Lake James (Indiana)

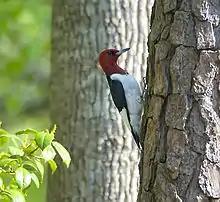
Side view woodpecker with a red head, white belly, and black and white wings.

Lake James and other lakes nearby were formed by glaciers approximately 10,000 years ago near the end of the Pleistocene era. Many northern Indiana lakes were formed as pieces of large glaciers broke off and became buried in the land as the main glaciers retreated north. Eventually, these large pieces of ice melted and filled the depressions in the land they originally occupied, creating numerous lakes and marshes.